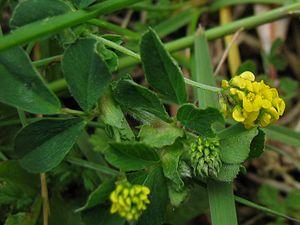
Cette liste de Tracheophyta de Bosnie-Herzégovine, ainsi que d’espèces introduites est un aperçu incomplet d’espèces de mousses, de fougères, de gymnospermes et d’angiospermes citées dans la littérature disponible en langues bosniaque, croate, serbe et serbo-croate. Cet aperçu n’inclue pas des espèces cultivées ni celles occasionnellement introduites.